Question: Please indicate a possible affordance area of the bottle that can be used for holding
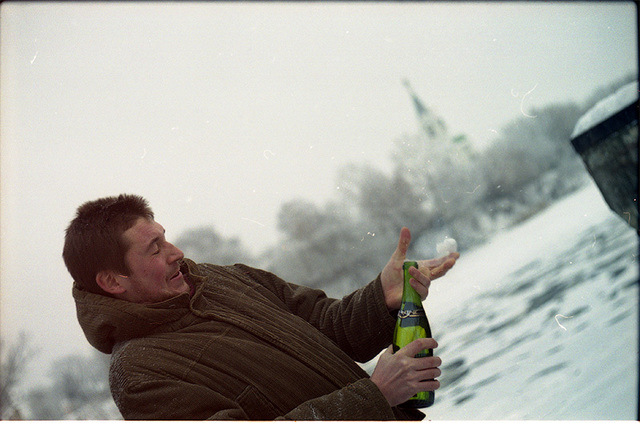
Answer: [390.686, 259.547, 435.186, 409.547]